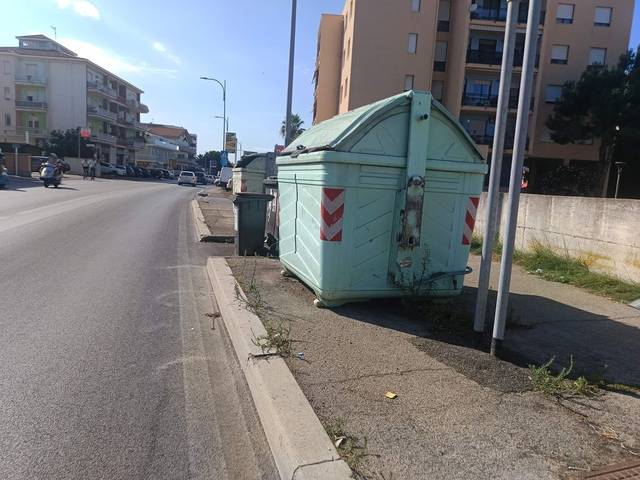
Region: Italy
Coordinates: 42.506, 14.159